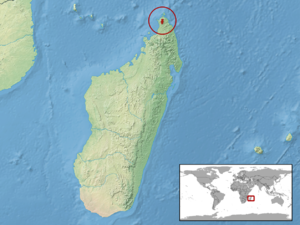
Uroplatus finiavana est une espèce de geckos de la famille des Gekkonidae.